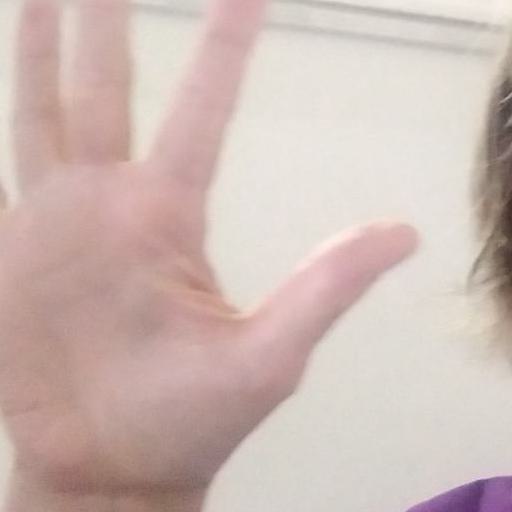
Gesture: palm